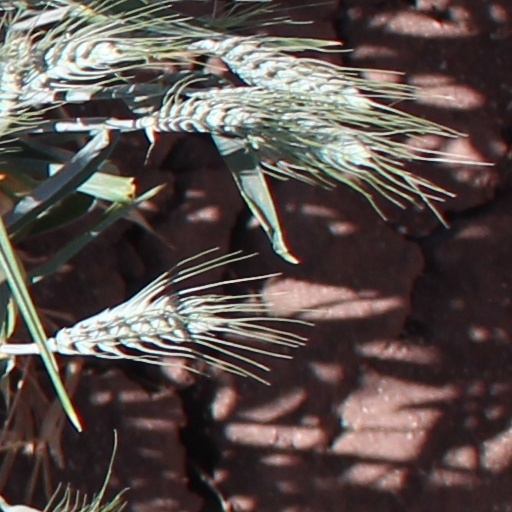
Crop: wheat